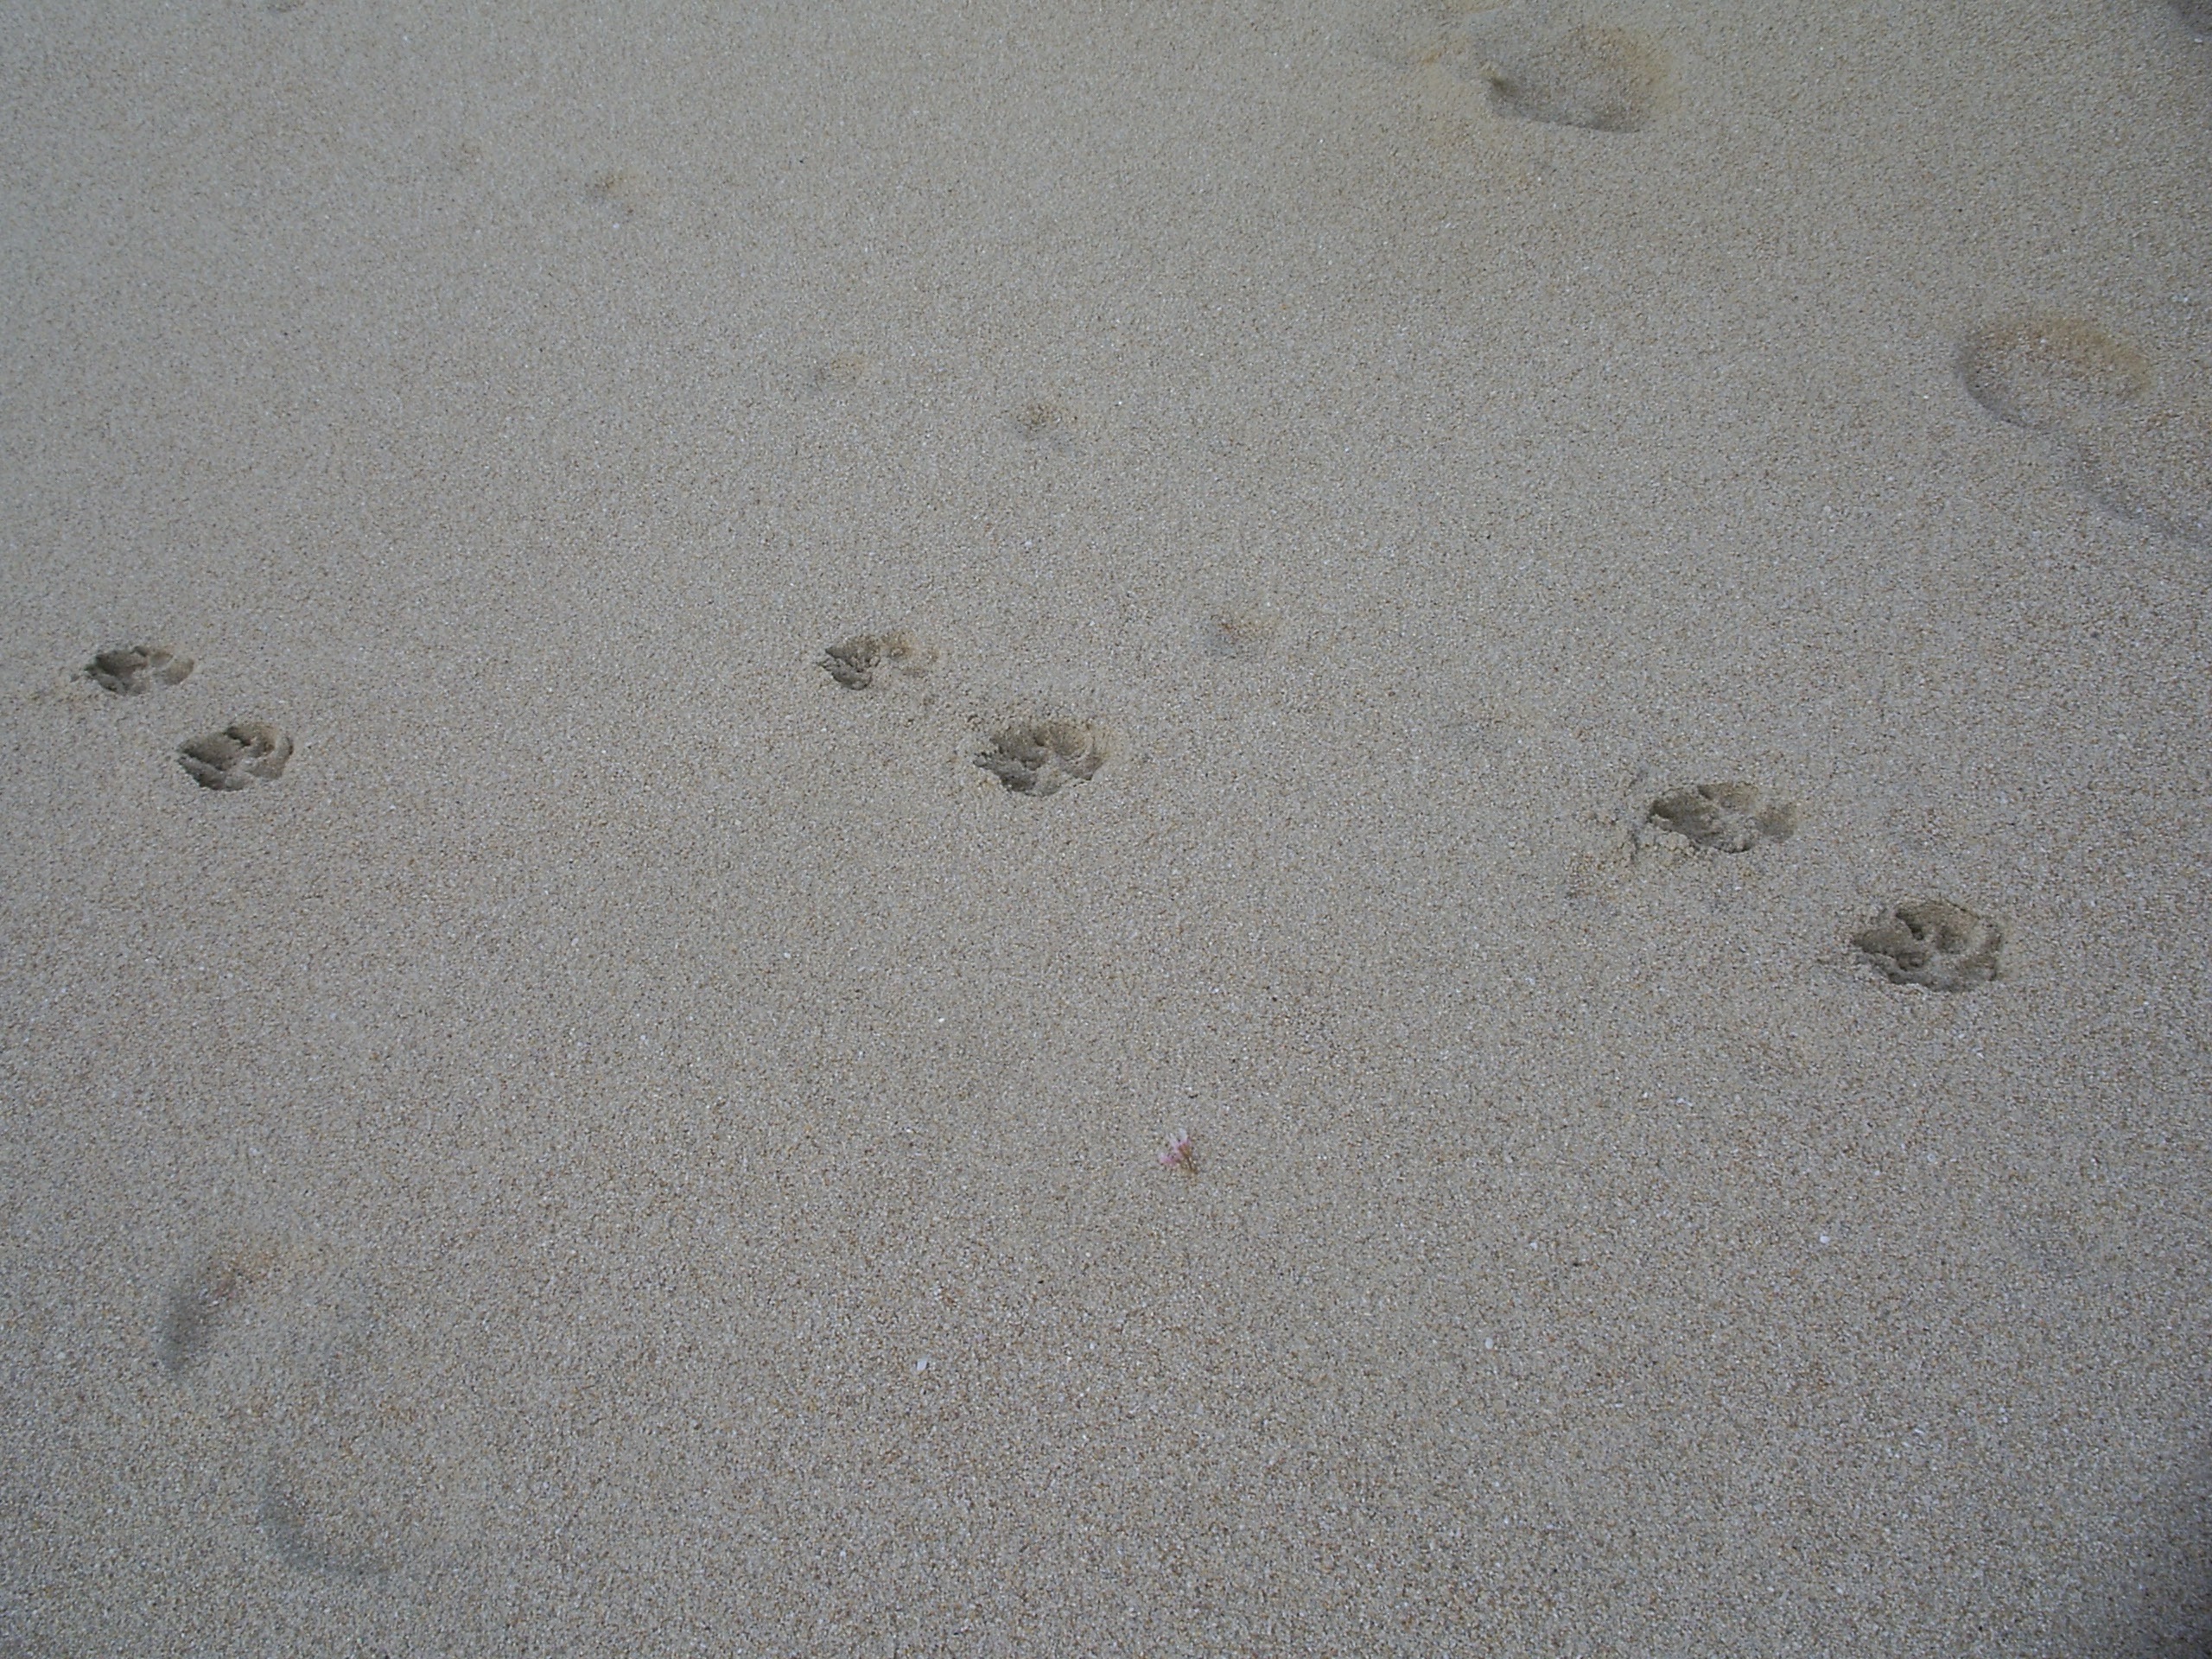
beach, sand, floor, footprint, asphalt, material, circle, outside, flooring, dog tracks, road surface